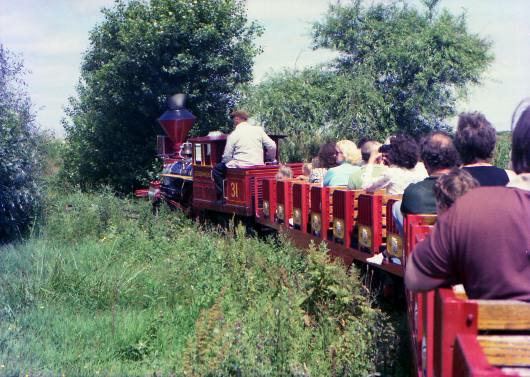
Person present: Yes